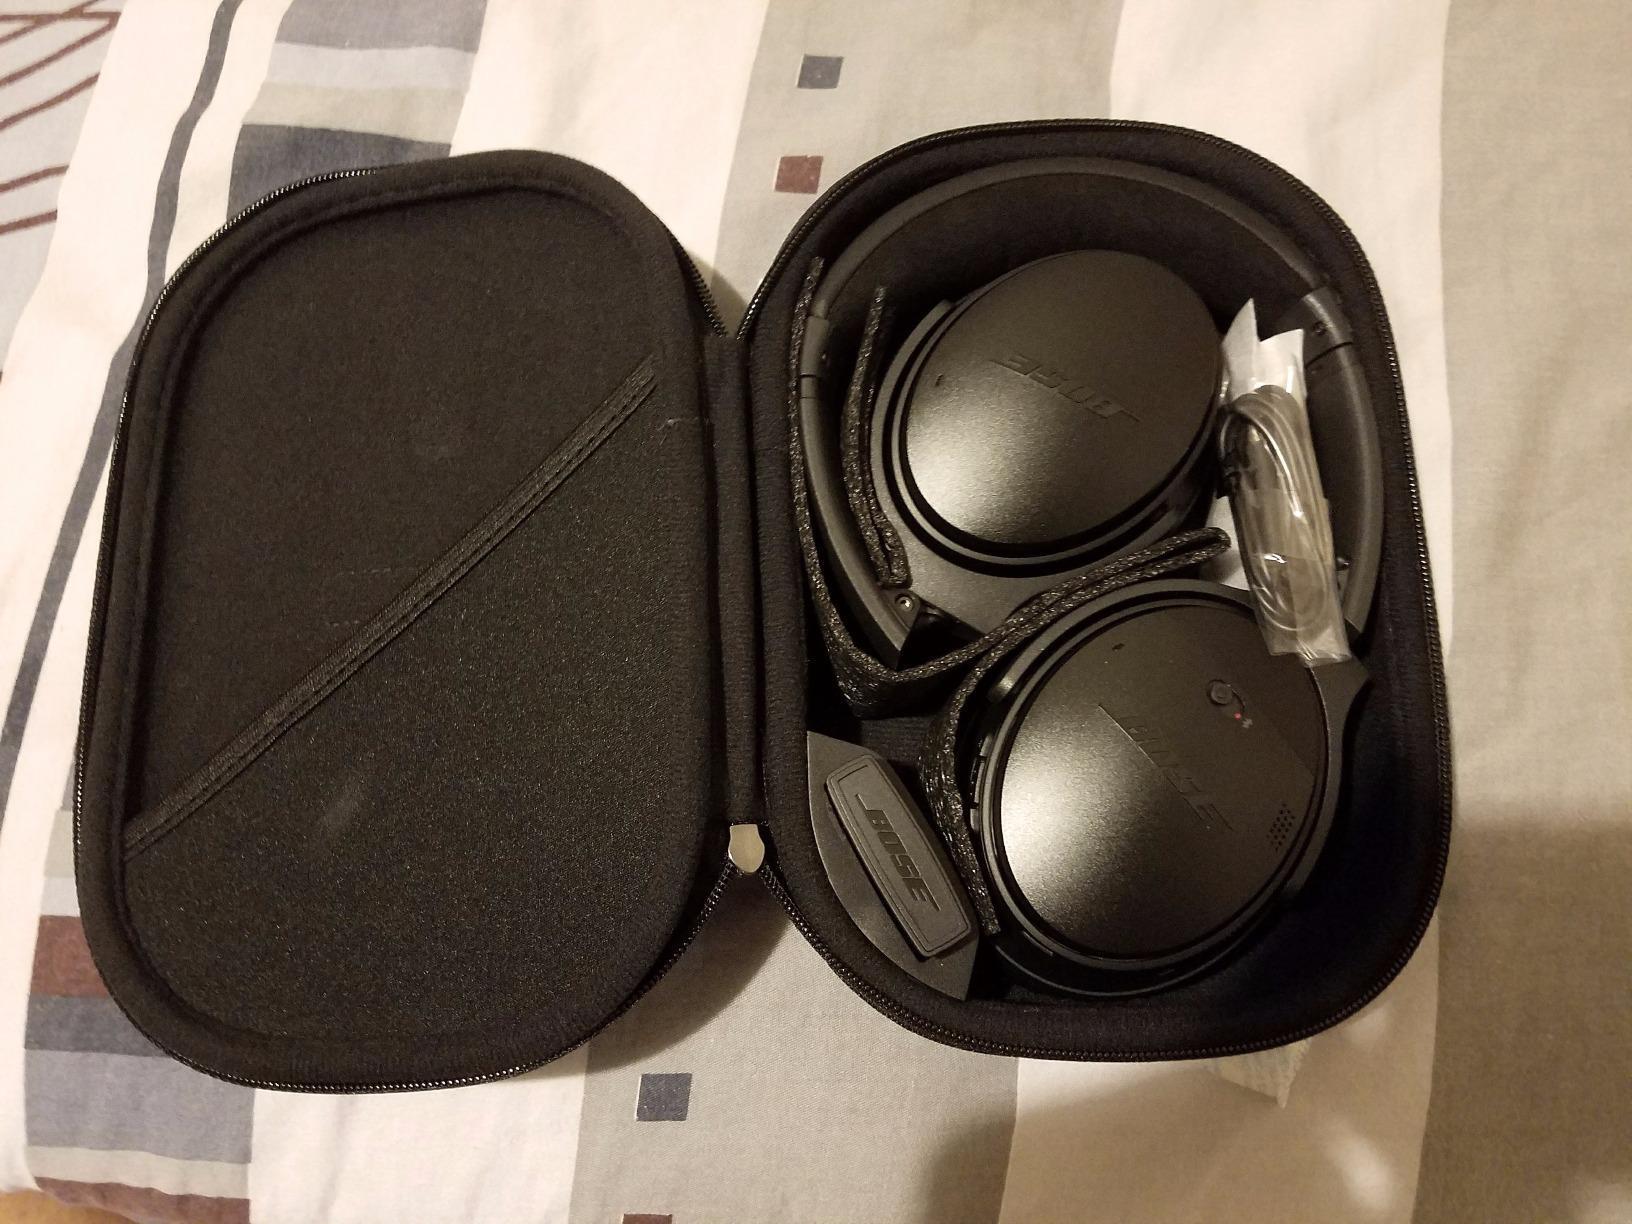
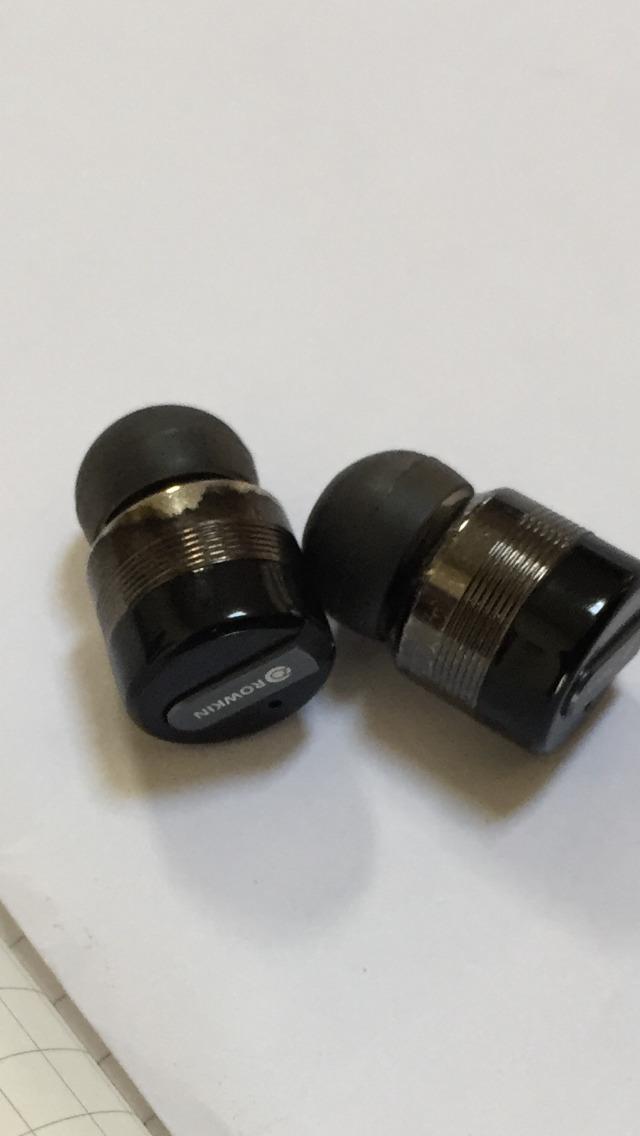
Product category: headphones
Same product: no